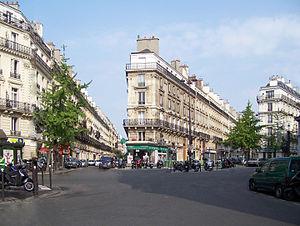
Rue de Paris, temps de pluie est une peinture à l'huile sur châssis entoilé du peintre français Gustave Caillebotte, réalisée en 1877. Elle est conservée à l'Art Institute of Chicago, aux États-Unis.